Mediterranean Sea

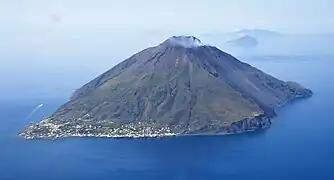
Stromboli volcano in Italy

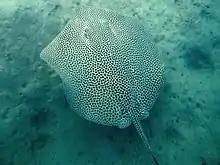
The reticulate whipray is one of the species that colonised the Eastern Mediterranean through the Suez Canal as part of the ongoing Lessepsian migration.

The Mediterranean Sea encompasses about 10,000 islands and islets, of which about 250 are permanently inhabited. In the table below are listed the ten largest by size.